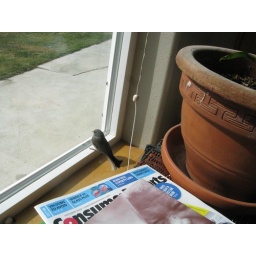
bird in september's house